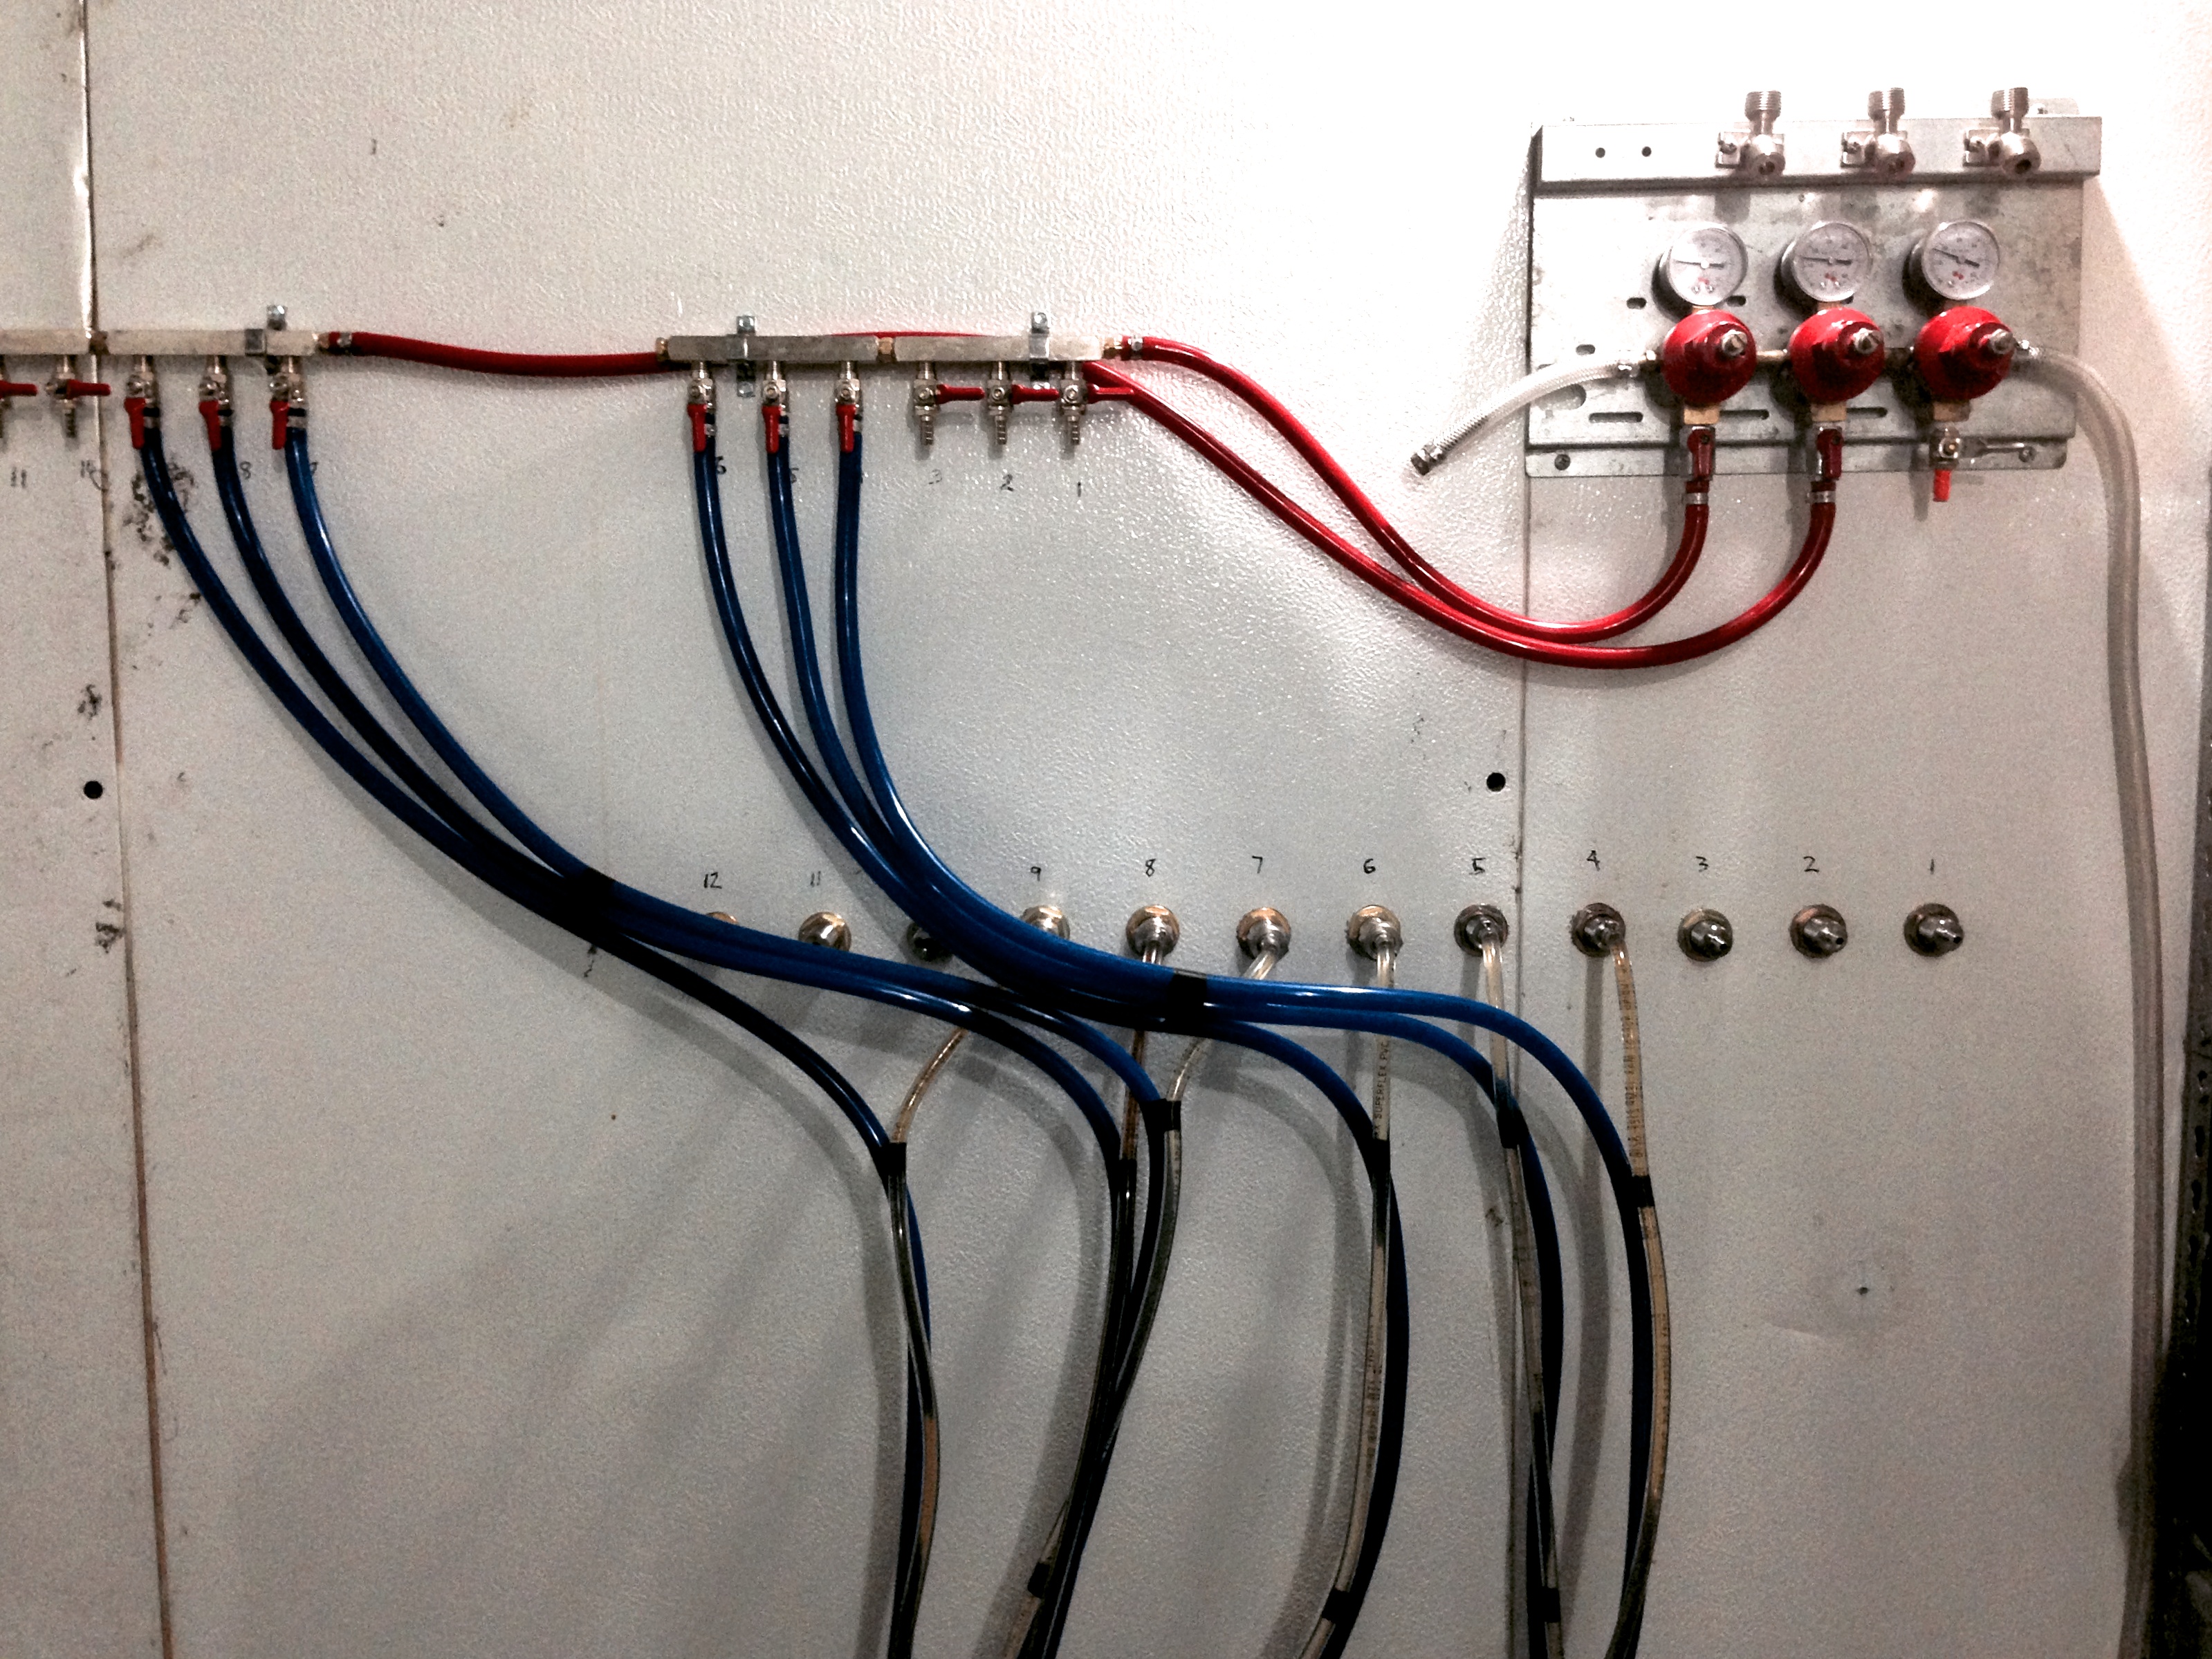
technology, wire, electricity, thatbrewery, electrical wiring, electrical supply, electronics accessory